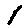
Label: 1